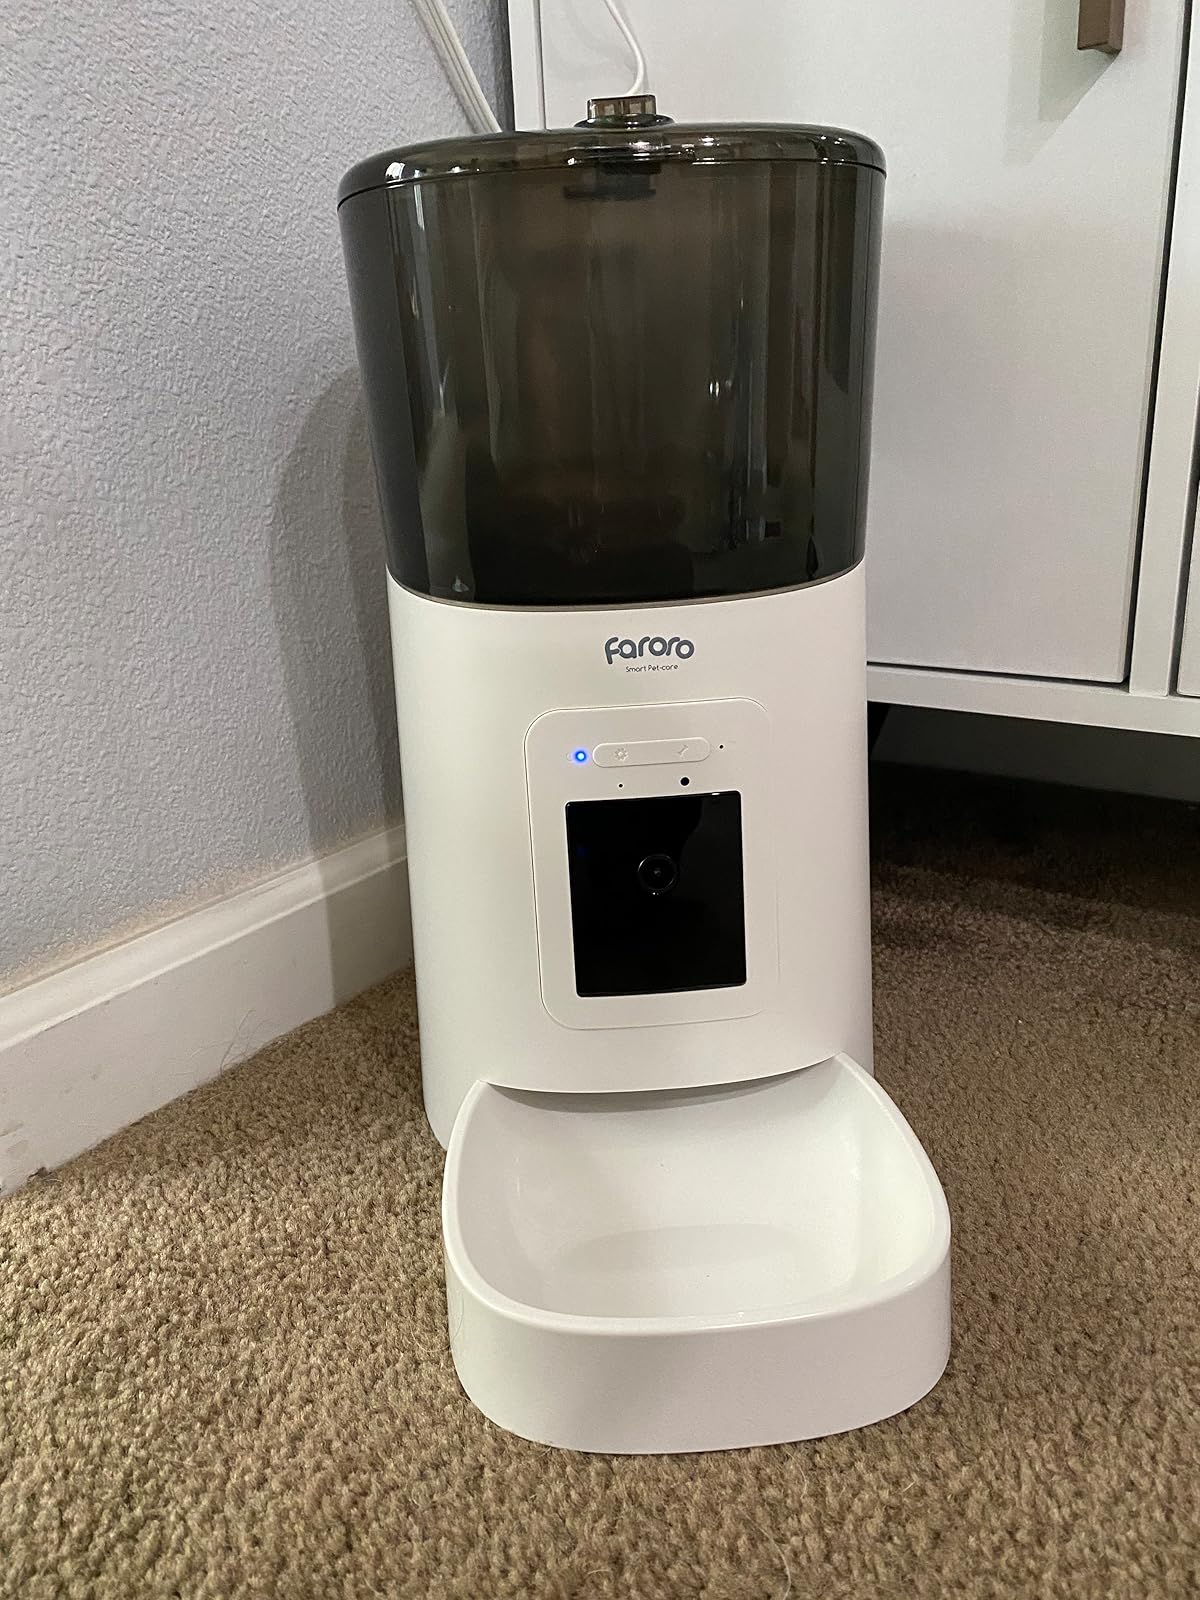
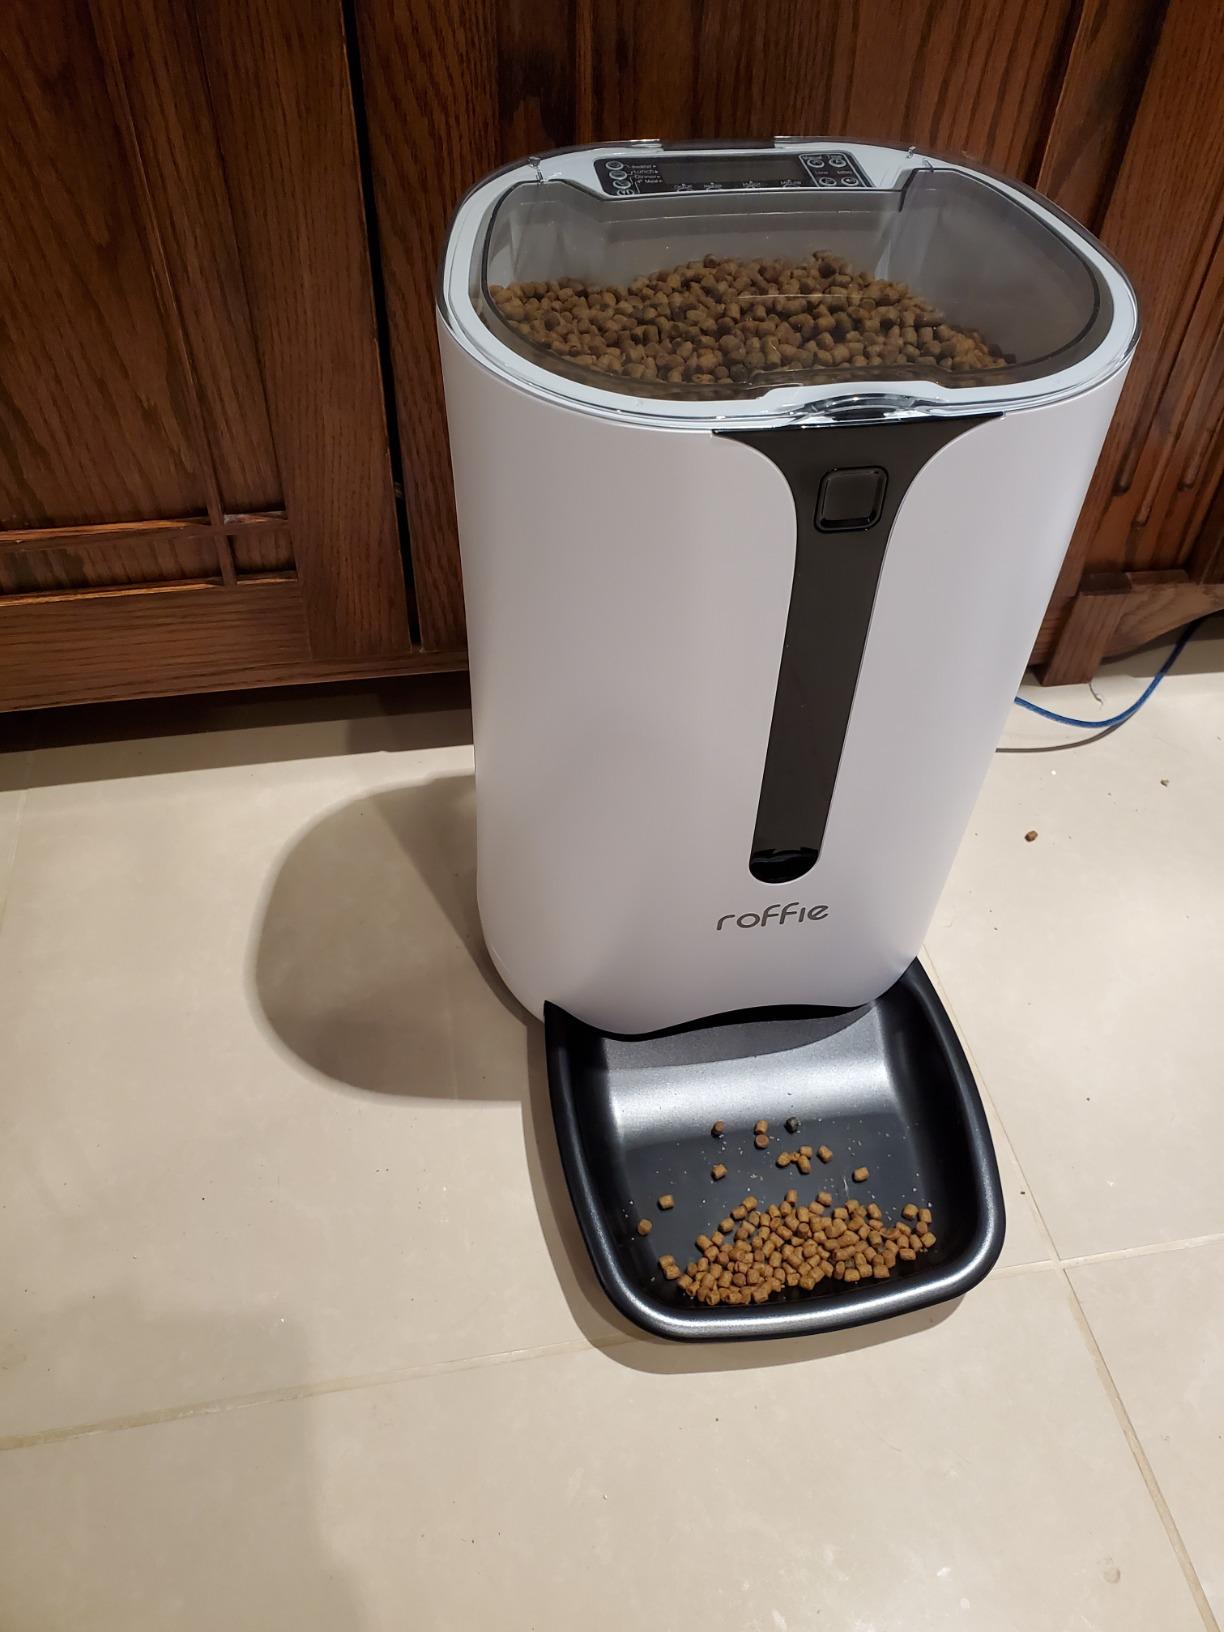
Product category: items_feeder
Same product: no